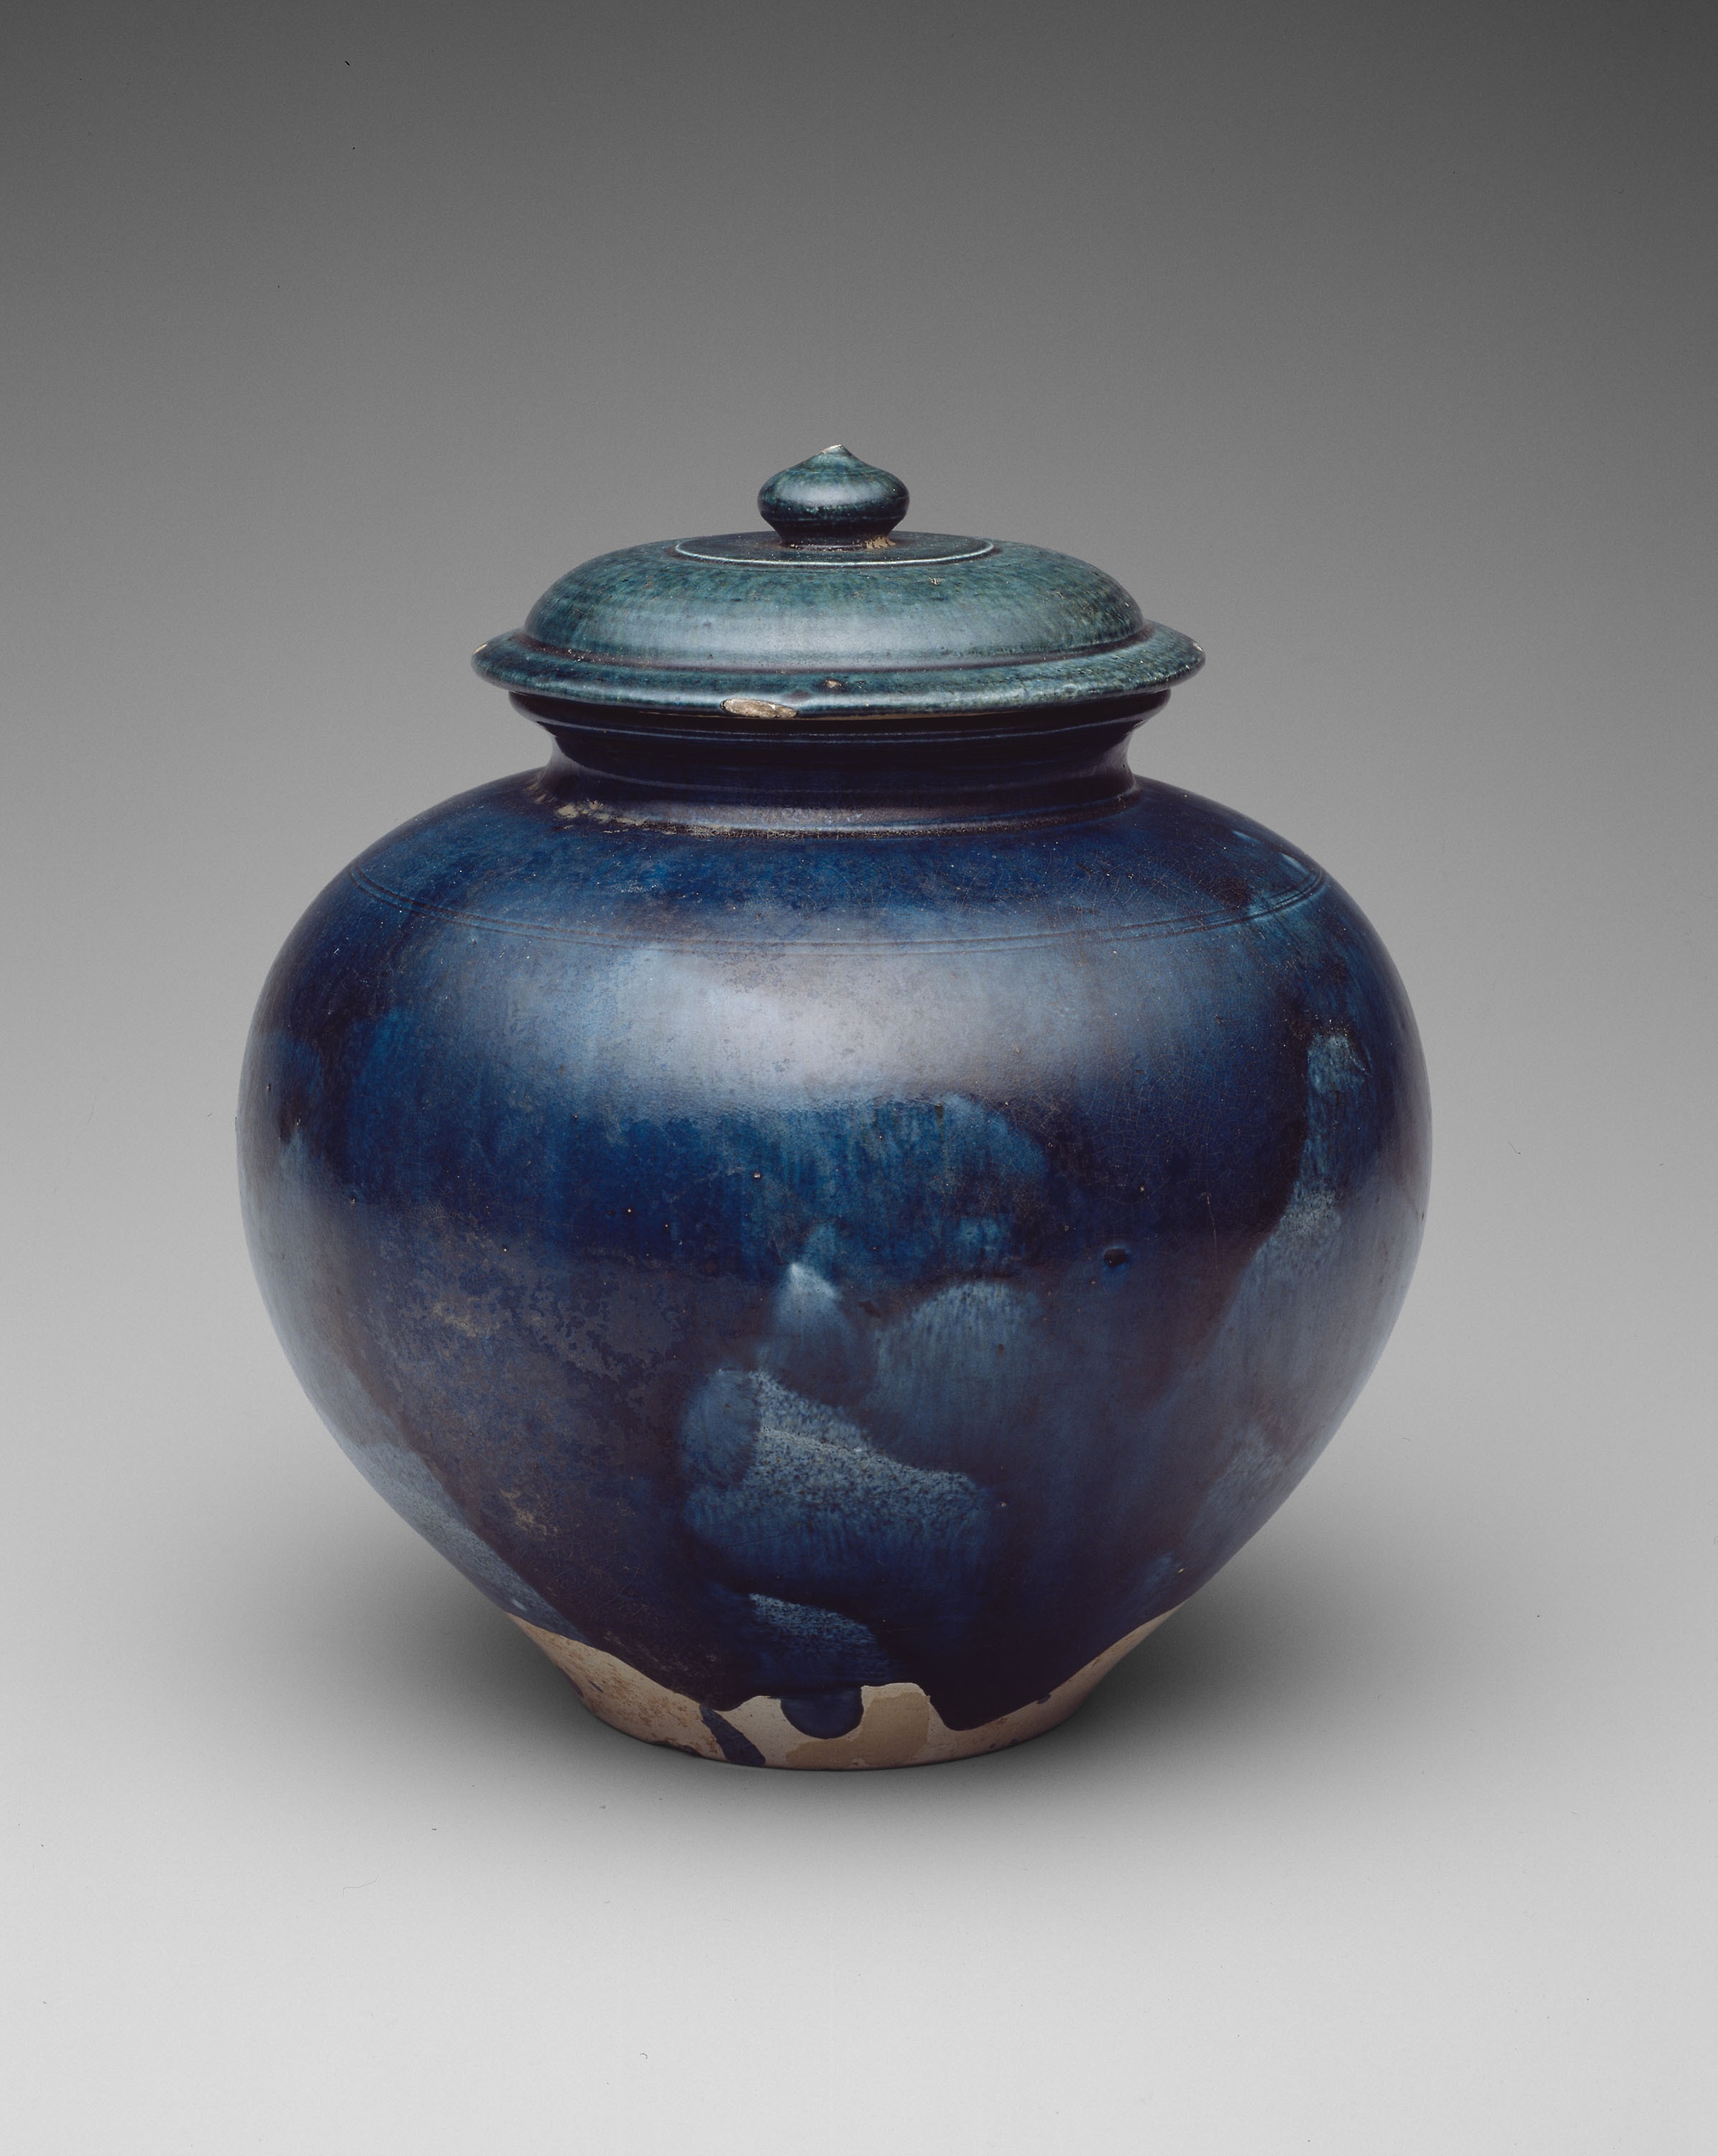
earthenware, urn, blue, pottery, lid, ceramic, artifact, vase, porcelain, art, antique, still life photography, serveware, creative arts, craft, tableware